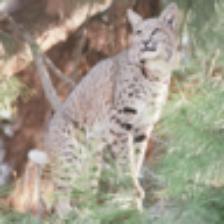
Label: NonHuman